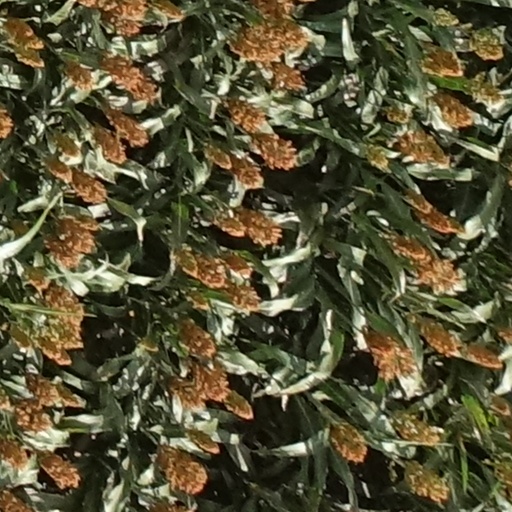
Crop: sorghum